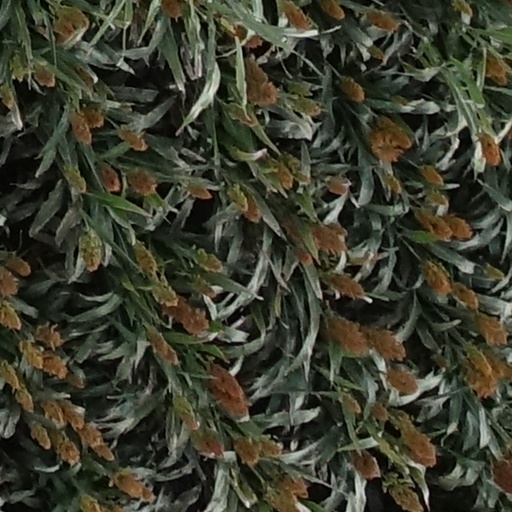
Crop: sorghum